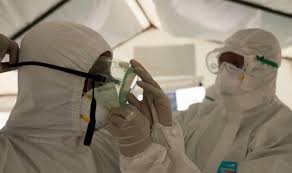
Nataal bii nga ma yónnee mooy ndaw yi nga xamante ne nii dañoo sol seen mbubbu yu def kab seen yaram yi weex tàll ñuy gëstu wàllum Corona mi.